Bunnell Water Tower

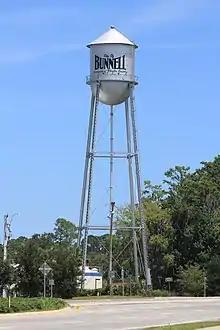
Bunnell Water Tower - Full West View of Water Tower.

On December 12, 1927, Bunnell's new waterworks system went operational. Almost immediately the old system's lines were cut off and all consumers were connected onto the new waterworks system. The "Flagler Tribune" reported on December 15, 1927 that “One of the most important events ever to occur in Bunnell took place this week when the new $100,000 waterworks system was turned on for the first time…” The new waterworks system included several miles of 10, 8, 6 and 2 inch mains that were laid on all city streets, fire hydrants, an elevated steel water tank on tower, storage reservoir and a pumping station. Water samples from the new waterworks system were taken on a monthly basis and sent to the Florida State Board of Health in Jacksonville to be examined by a chemist. According to a report published in the Flagler Tribune on June 28, 1928 Chief Engineer, E.L. Filby stated, “from the…analytical data we would say that the bacterial or sanitary quality of your water is very good.”